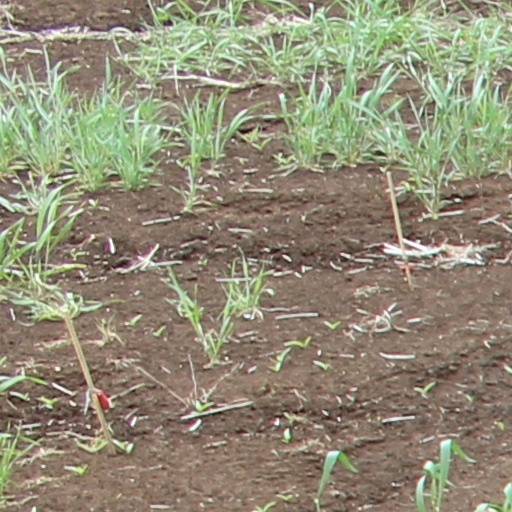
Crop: wheat